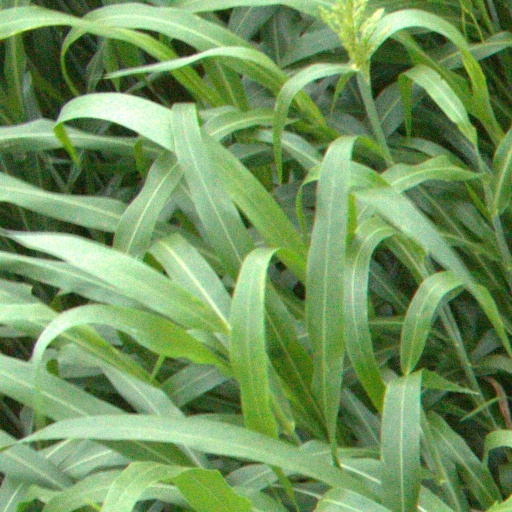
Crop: sorghum